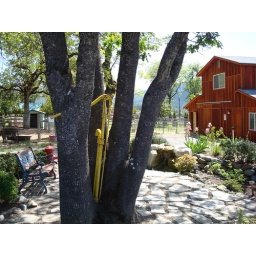
Notice that the oak tree has grown around the old yellow water pump. New barn and animal pastures in background.